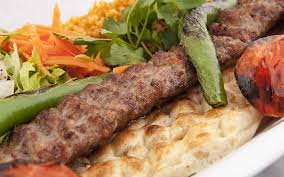
Yemek: kebap